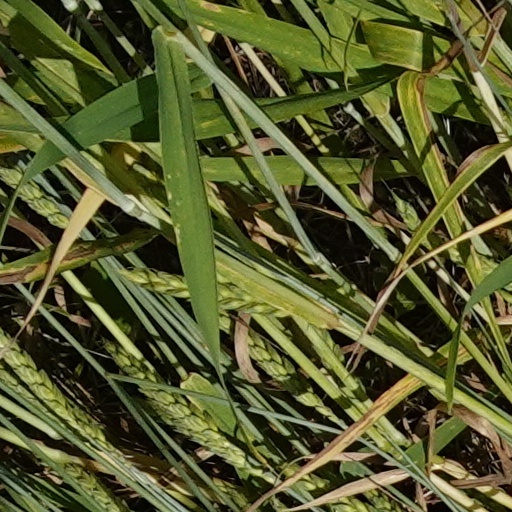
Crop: wheat